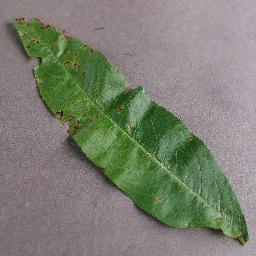
Label: Peach___Bacterial_spot